Michael Tarn

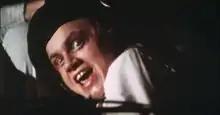
Tarn in "A Clockwork Orange"

Michael Tarn (born 18 December 1953) is a British actor. He is best known for playing Pete in Stanley Kubrick's film "A Clockwork Orange" (1971).